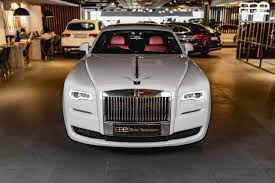
Label: noambulance